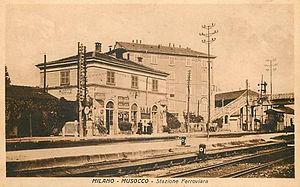
La gare de Milan-Certosa est une gare ferroviaire italienne des lignes de Turin à Milan et de Domodossola à Milan, située au Nord-Ouest du territoire de la ville de Milan, capitale de la province de Milan et de la région de Lombardie.